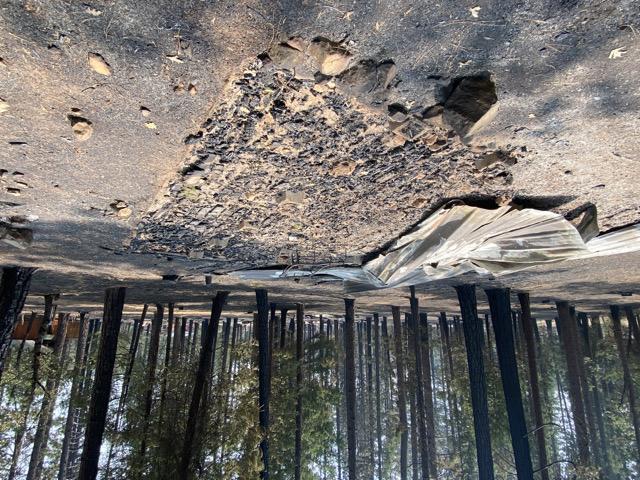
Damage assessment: destroyed